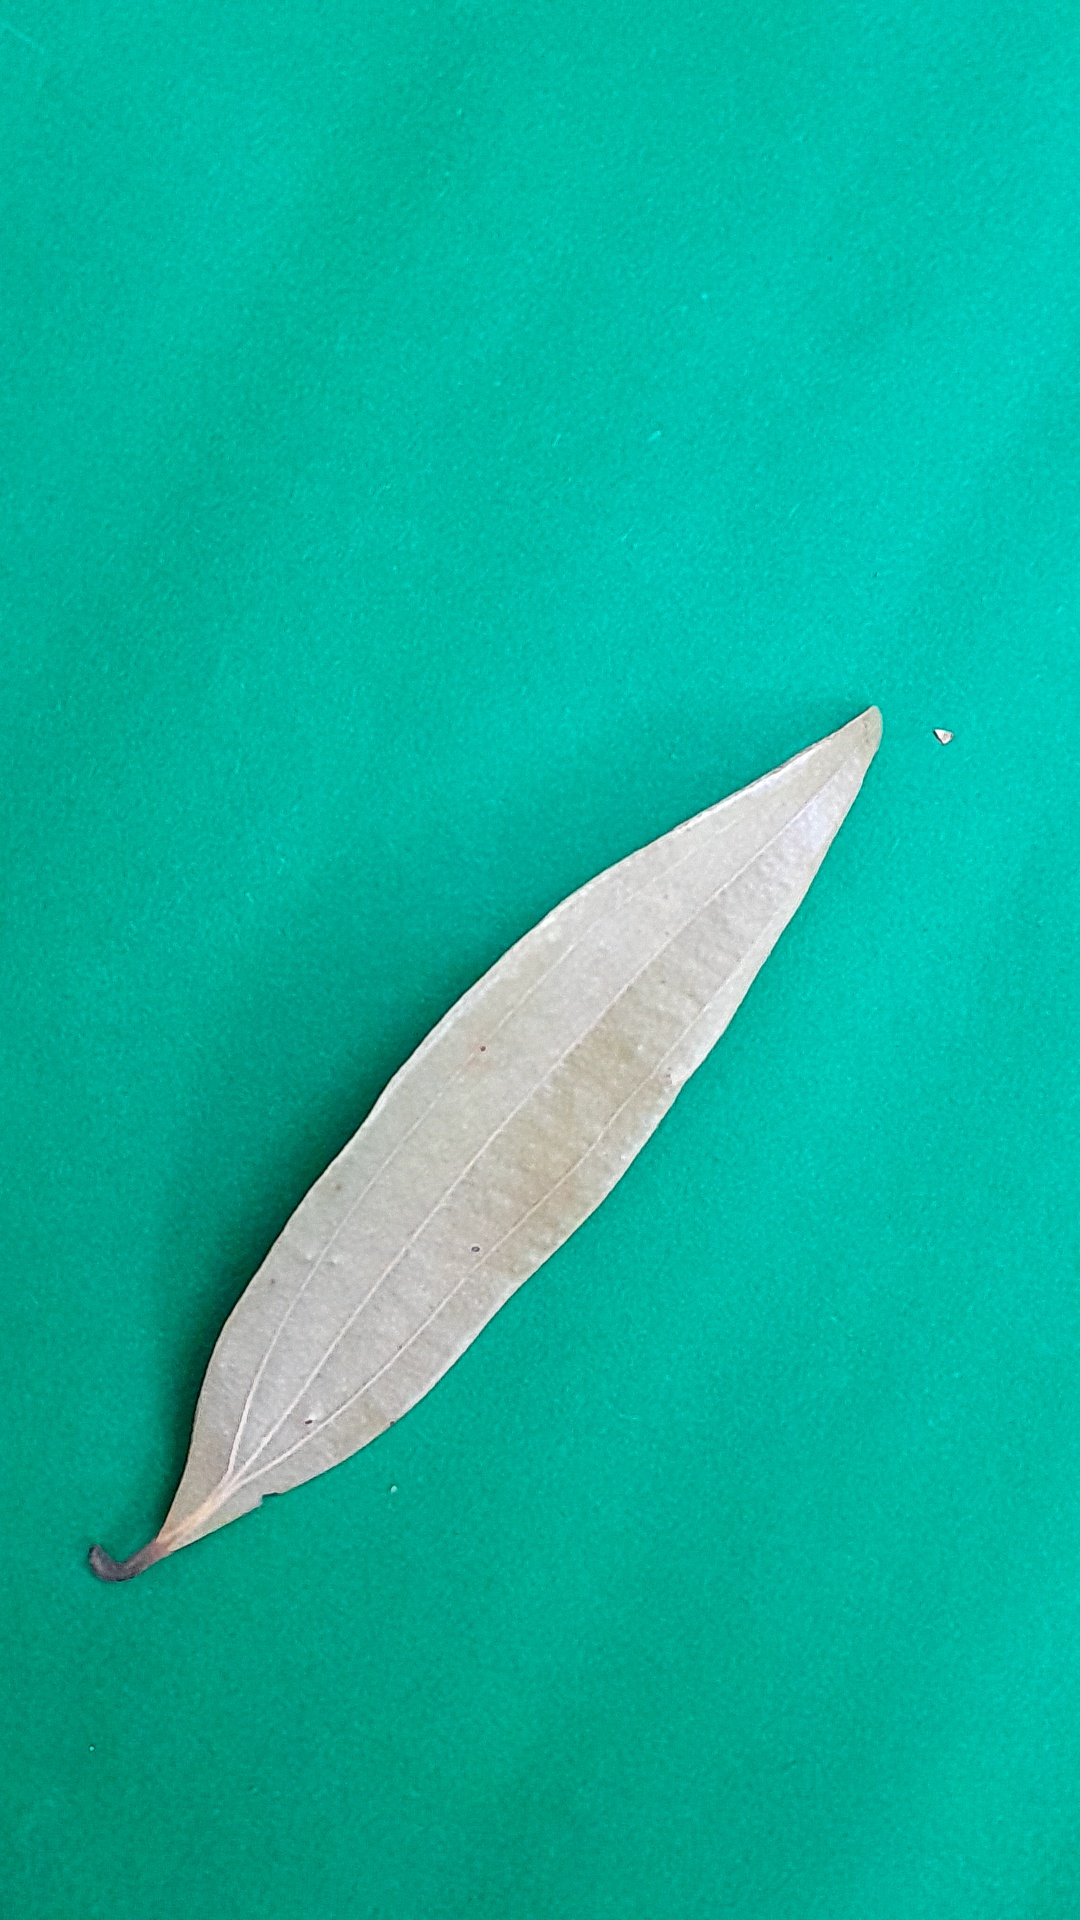
Label: Dry Leaf